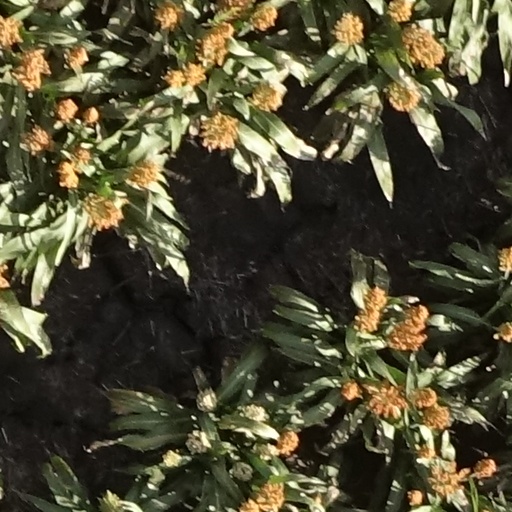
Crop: sorghum